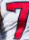
Number: 7